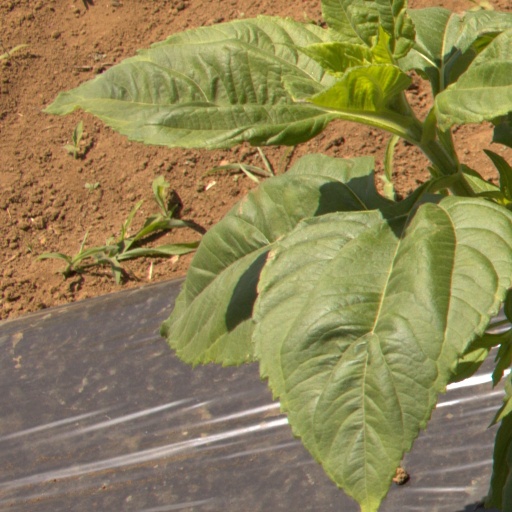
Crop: Jerusalem artichoke